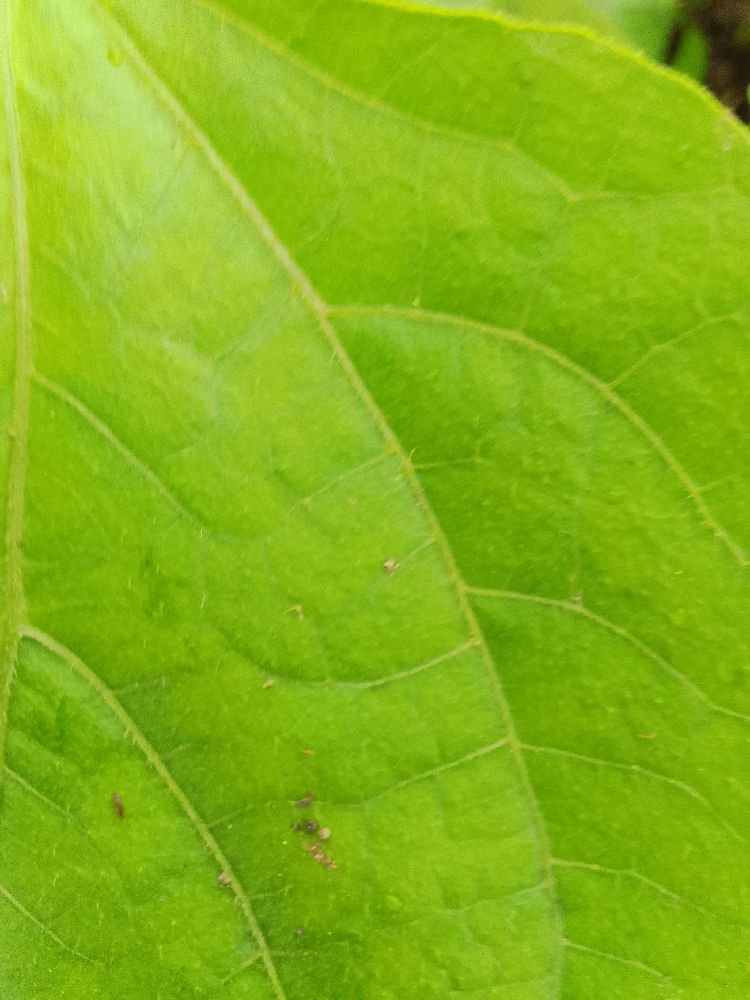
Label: healthy